Johnny Frank Garrett

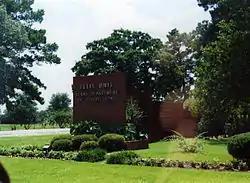
Ellis Unit, where Garrett was held on death row

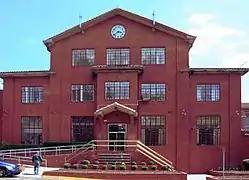
Huntsville Unit, where Garrett was put to death

Johnny Frank Garrett (December 24, 1963 – February 11, 1992) was a death row prisoner executed by the State of Texas.